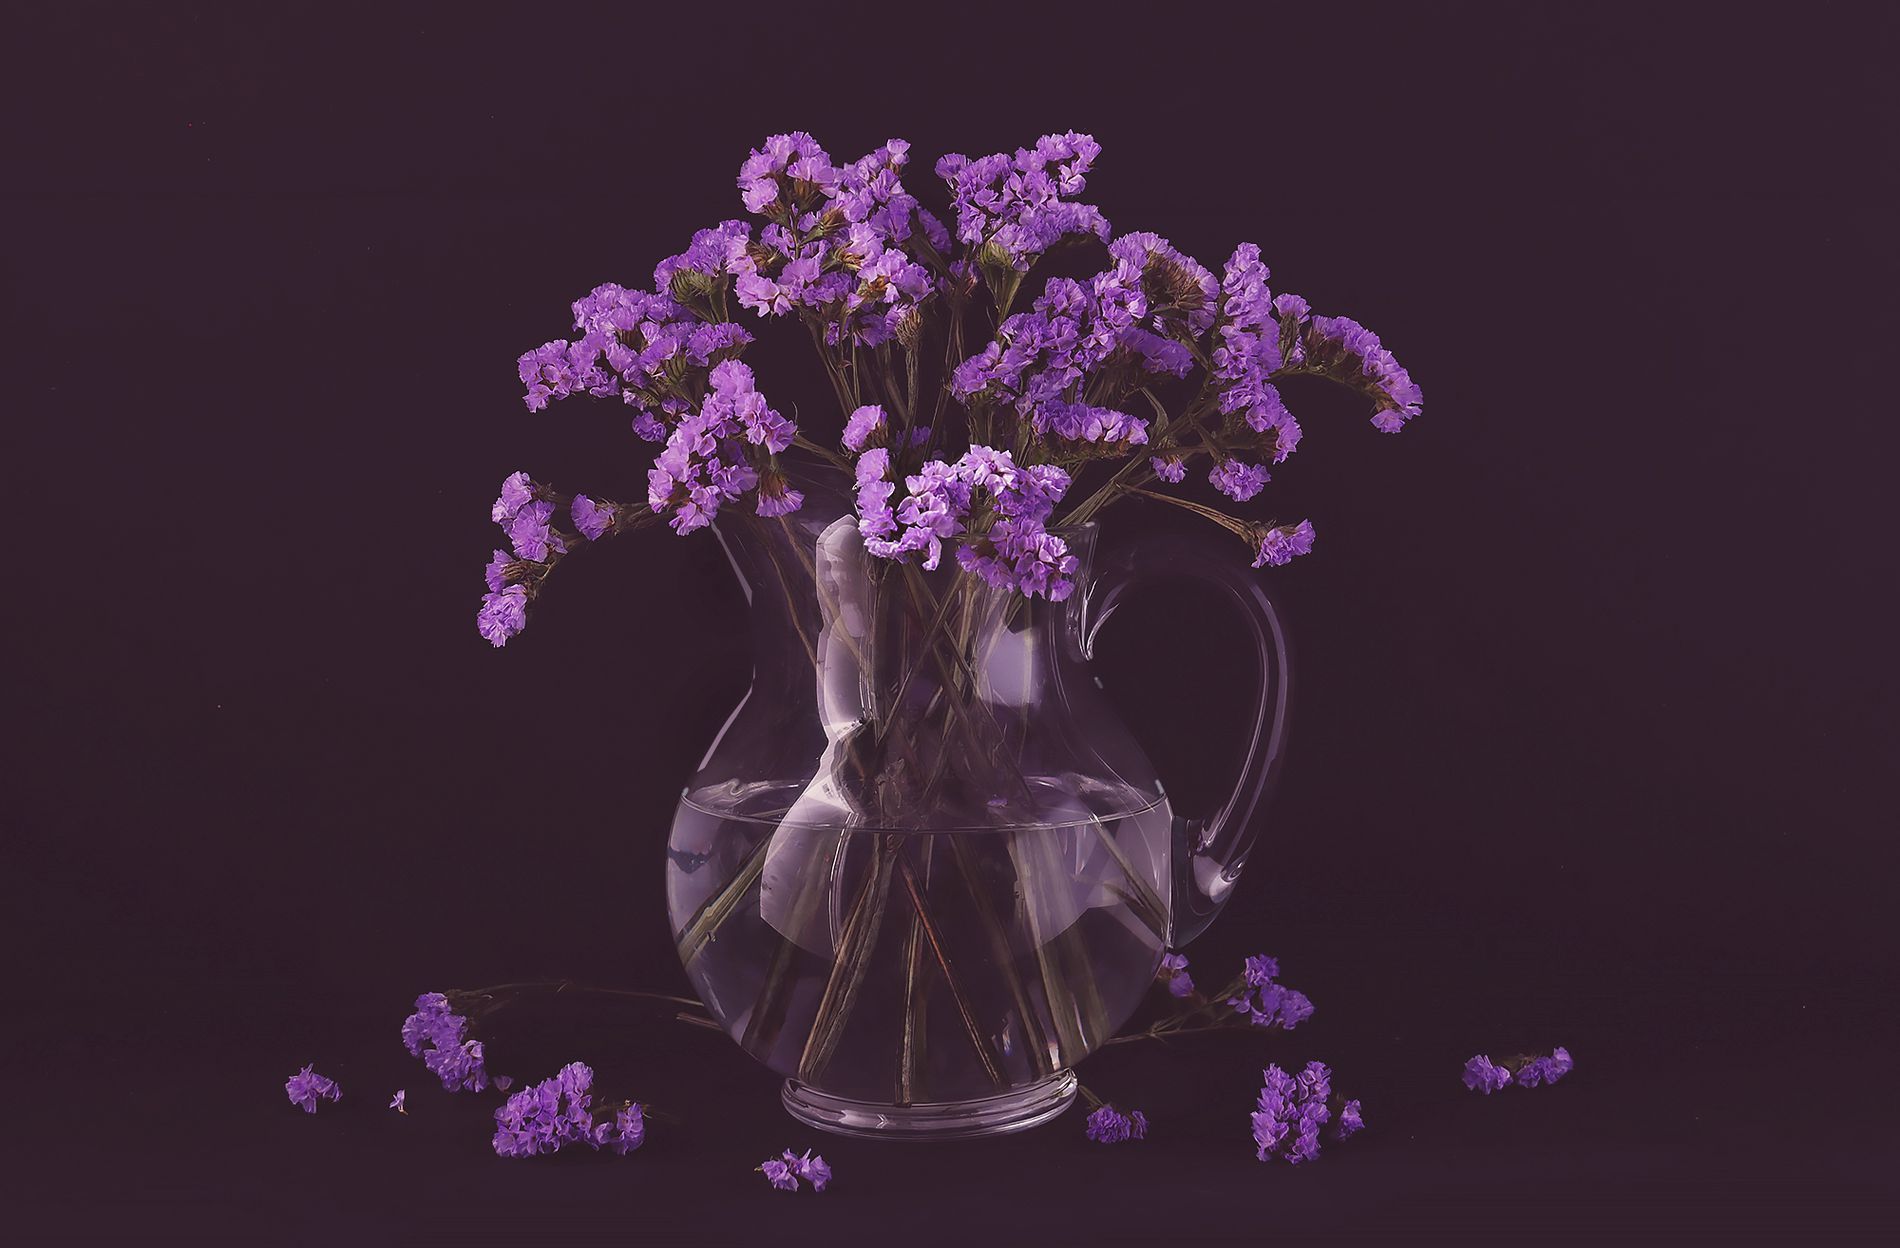
Purple Flower Bouquet
The photo shows a transparent bouquet containing a beautiful purple flower in bright colors. Some flowers are scattered near the bouquet. The dark background adds focus to the flowers.
Close shot, The photo shows a bouquet of purple flowers. The lighting is dim and soft, creating gentle shadows and focusing on the flowers. The purple color dominates the scene, giving the image a feeling of calm and serenity, and highlighting the beauty of the bouquet.
Labels: Flower, Flower Arrangement, Plant, Purple, Flower Bouquet, Pottery, Lilac, Geranium, Lavender, Jar, Ikebana, Vase, Black Background
Camera: Canon Canon EOS M50
Lens: EF-S18-55mm f/3.5-5.6, Canon EF-S 18-55mm f/3.5-5.6 [II]
Aperture: F6.3
Exposure: 10 sec
ISO: 100
Focal length: 31.0 mm